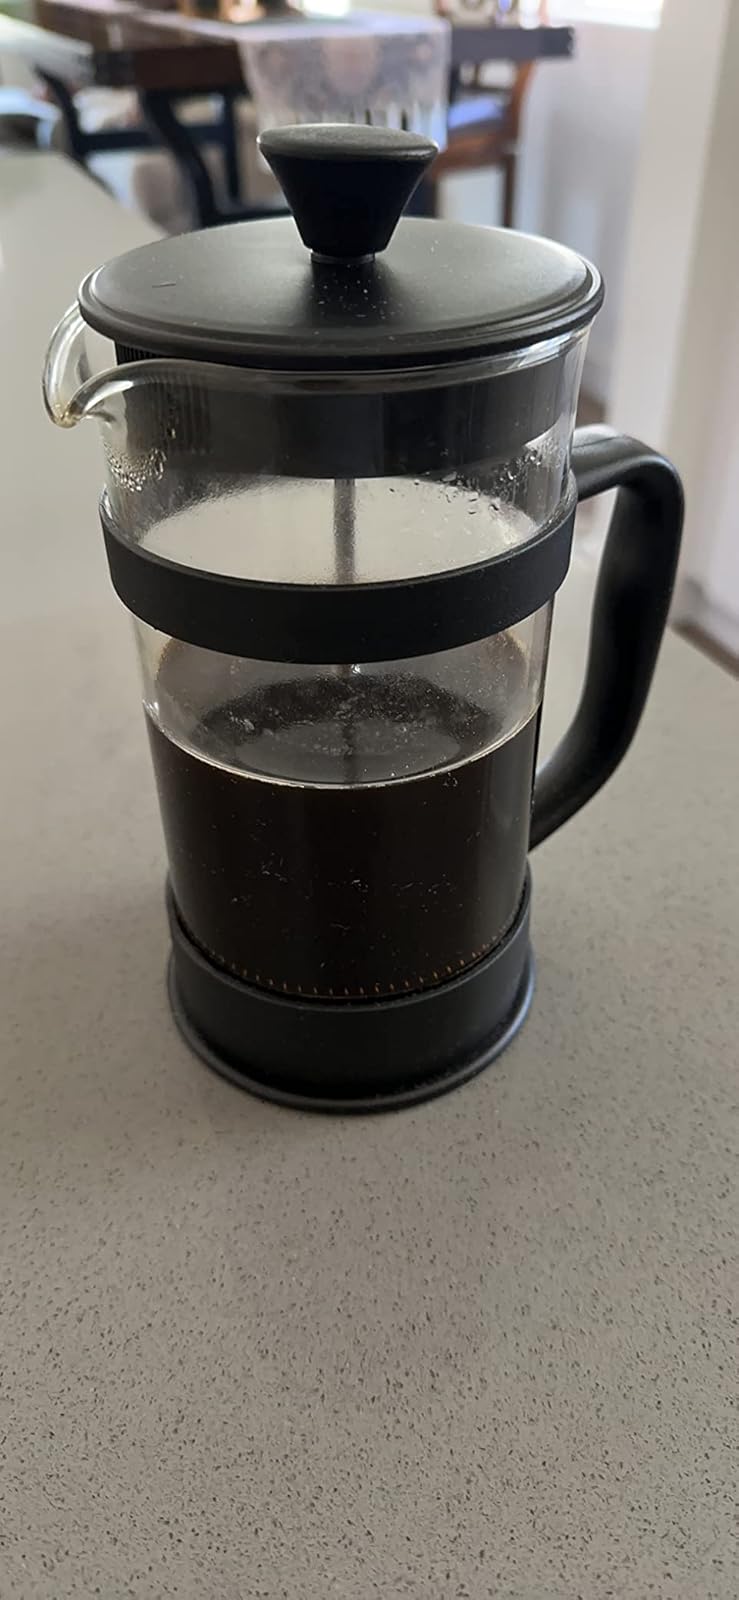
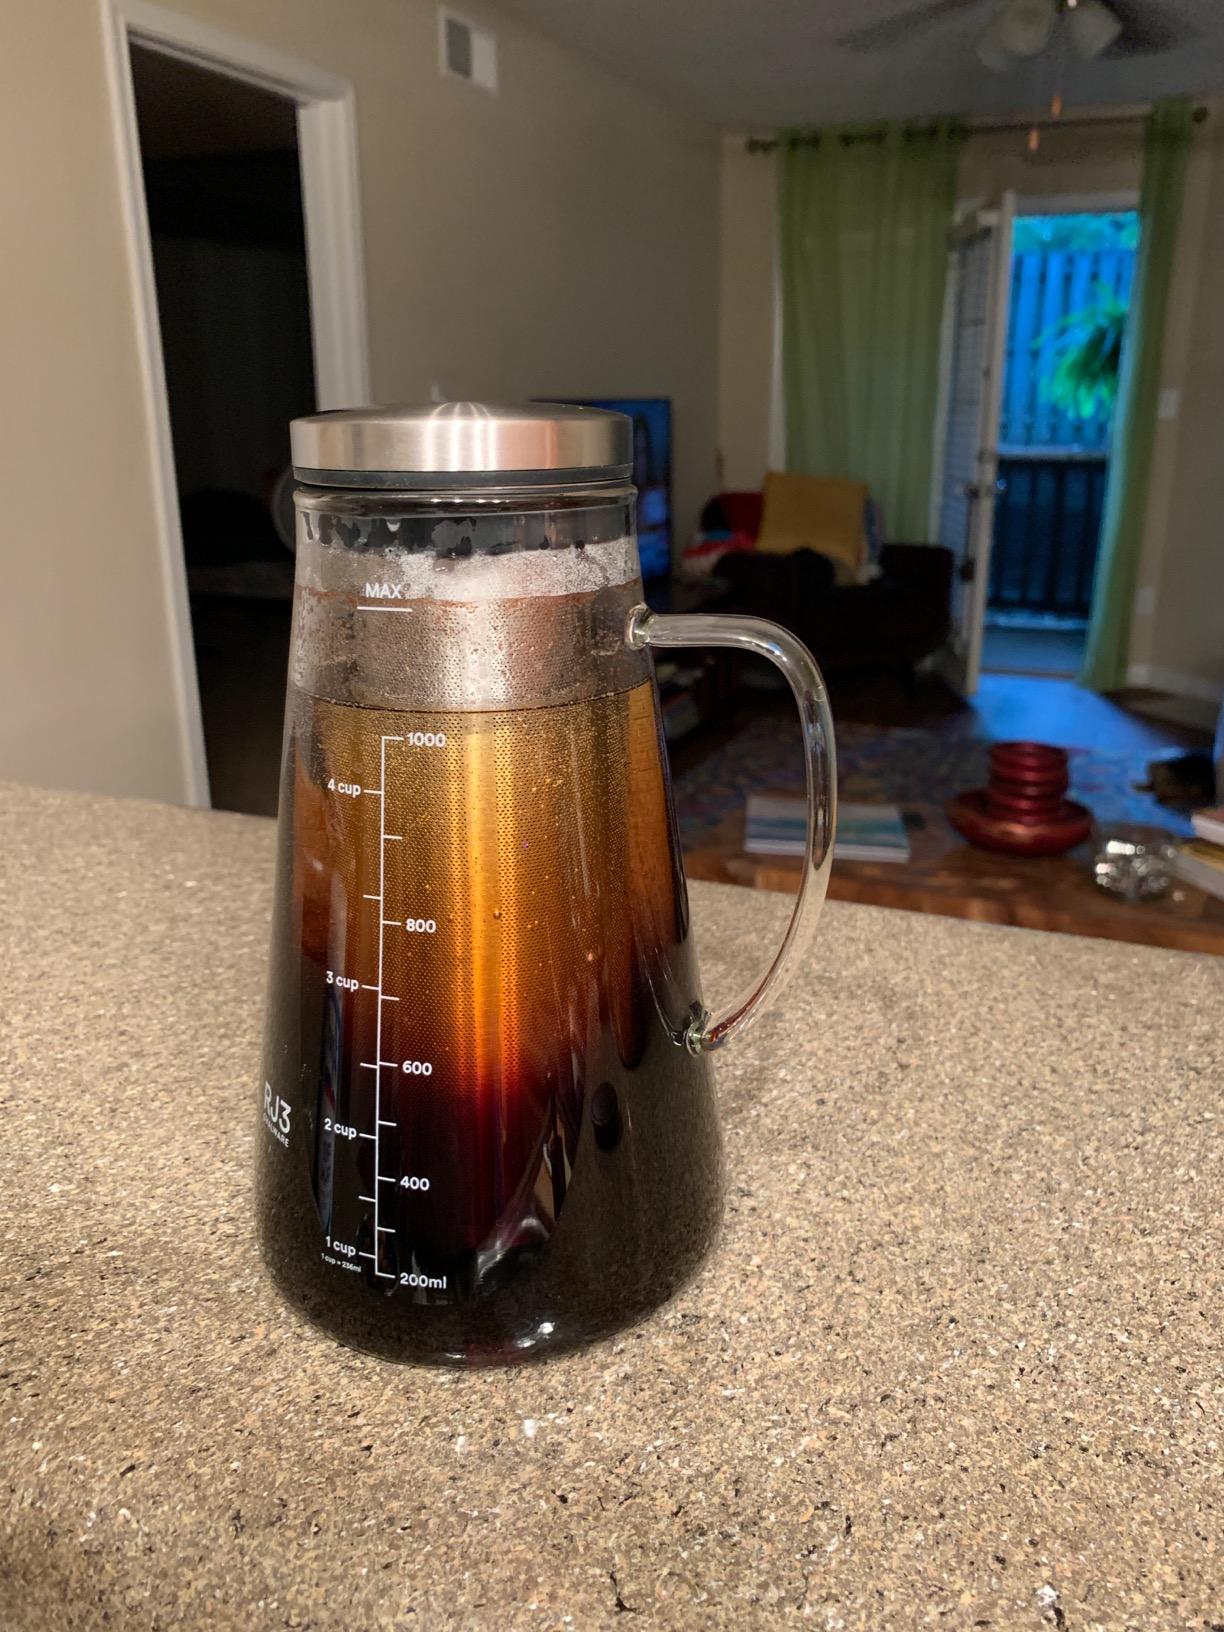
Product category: items_tea
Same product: no